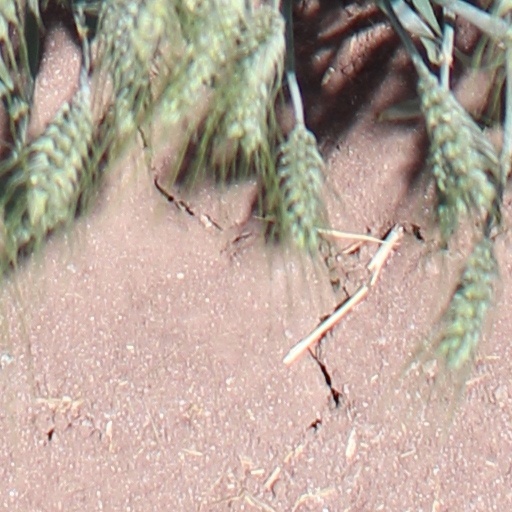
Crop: wheat